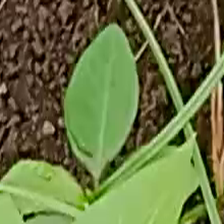
Weed species: Moti_dudhi(Euphorbia_geneculata_L)